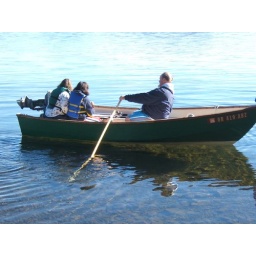
Joe and family off to pull Pats traps, notice clear water under boat